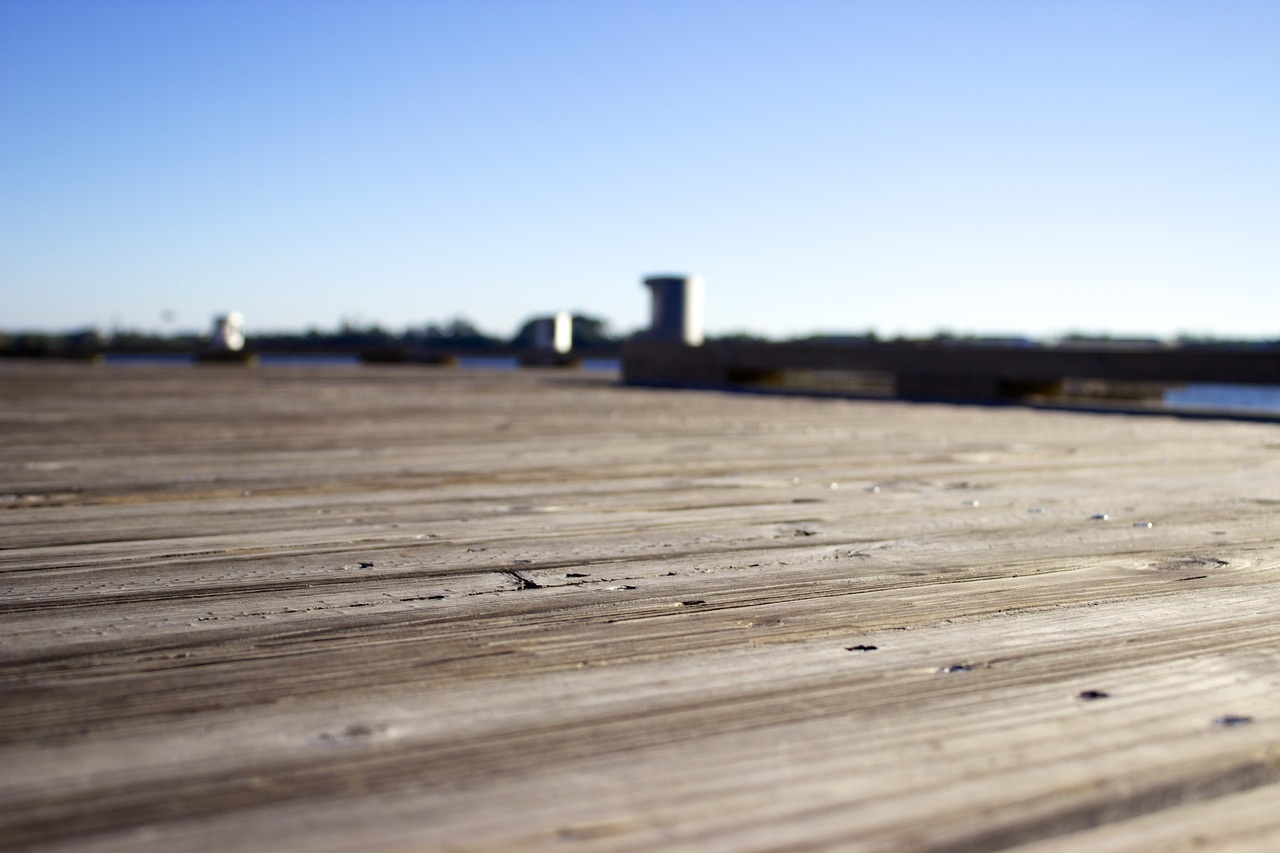
landscape, sea, nature, path, horizon, dock, sky, boardwalk, wood, sunlight, floor, walkway, summer, vacation, travel, coastline, idyllic, footpath, flooring, outdoor structure